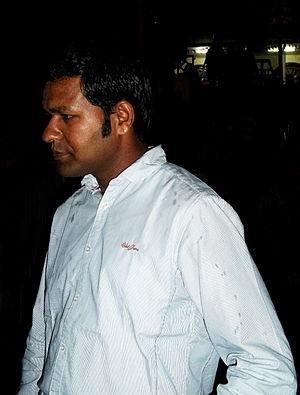
Sudarsan Pattnaik, né le 15 avril 1977, est un artiste spécialisé dans le château de sable.